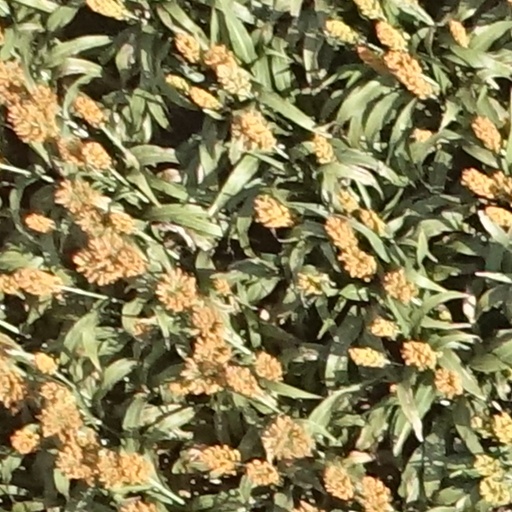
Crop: sorghum